Rickettsia rpsL leader

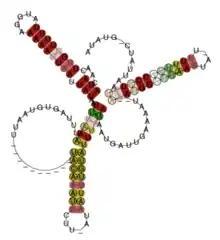
Conserved secondary structure of "Rickettsia" rpsL leader showing the fraction of canonical base pairs

The Rickettsia rpsL leader is a putative attenuator element identified by bioinformatics within bacteria of the α-proteobacterial genus "Rickettsia". It is located upstream of the operon encoding ribosomal proteins S12 and S7 ("rpsL" and "rpsG" genes respectively), and presents a Rho-independent terminator at the 3' end. This RNA is presumed to operate as a non-coding ribosomal protein leader potentially interacting with the S12 or S7 proteins, encoded by the operon. The motif might be related to other rpsL leaders, such as that from "Pseudomonas".